House of Pluškoski family

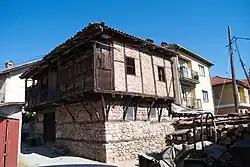

The House of Pluškoski family, or House of Pluškovci is a house in the village of Vevčani, Vevčani Municipality, North Macedonia. The house belongs to the Pluškoski family and the building is registered as a Cultural Heritage of North Macedonia.